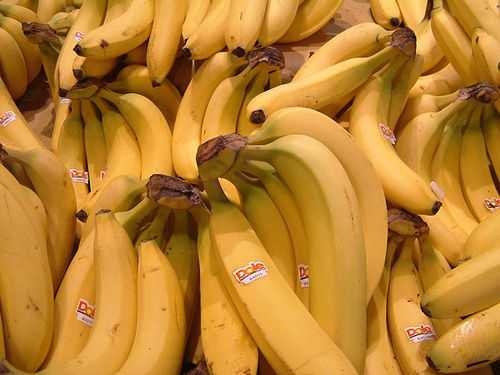
Label: Banana